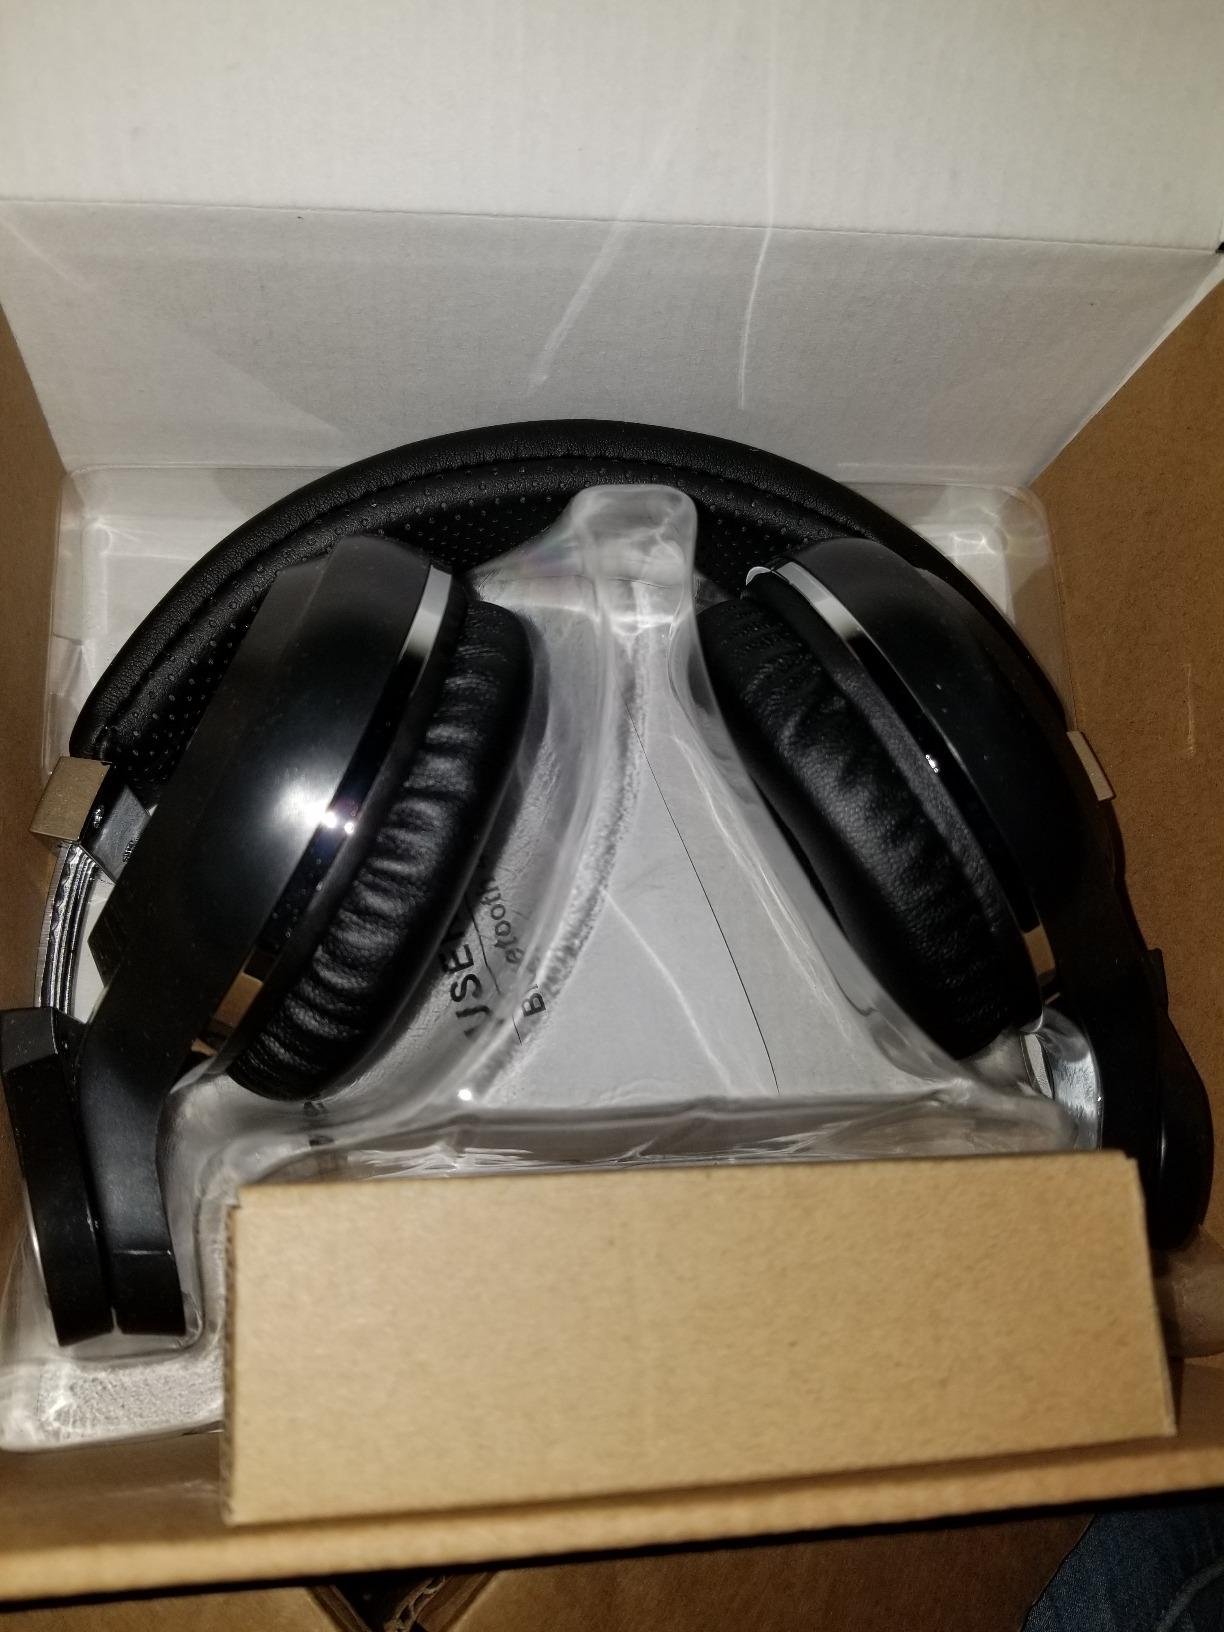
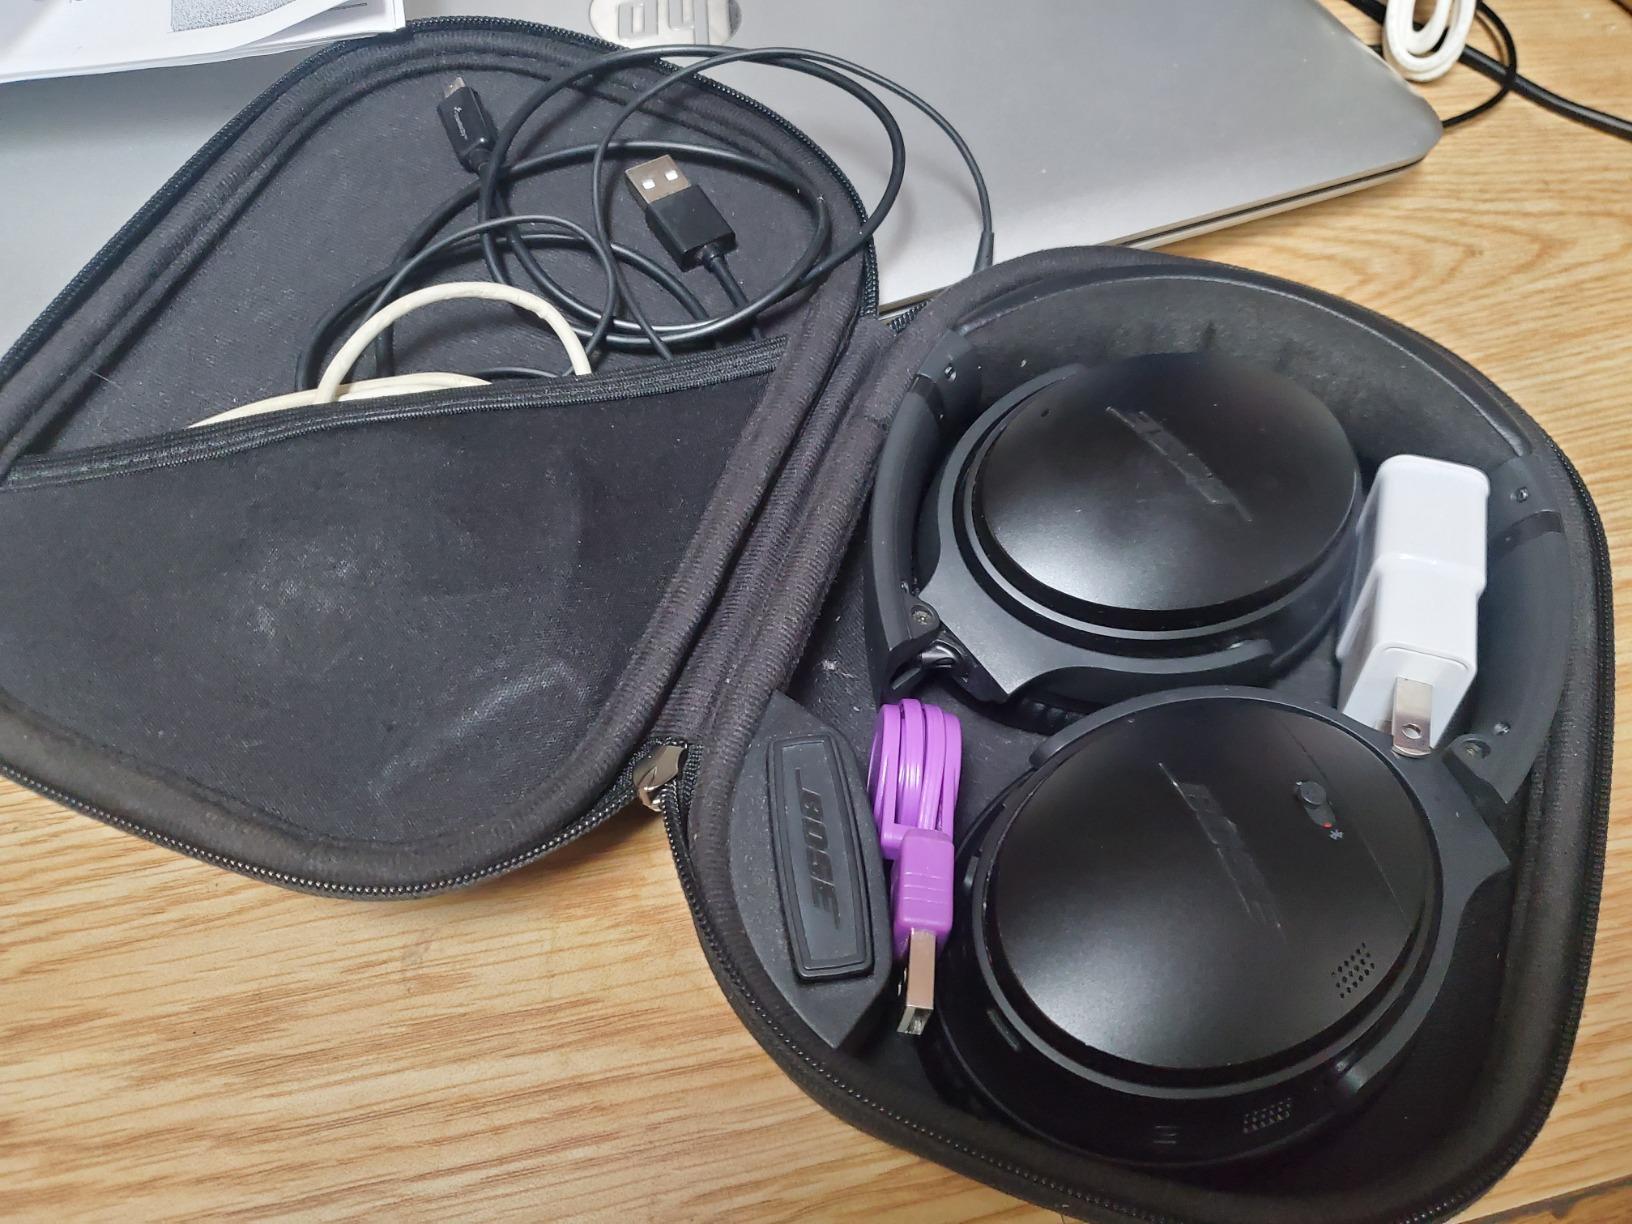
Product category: headphones
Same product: no